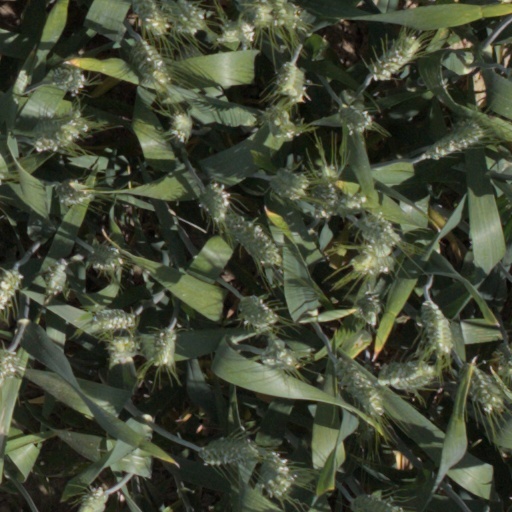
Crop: wheat